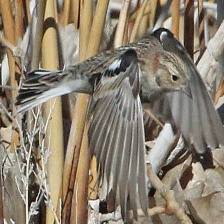
Species: SMITHS LONGSPUR
Scientific name: CALCARIUS PICTUS